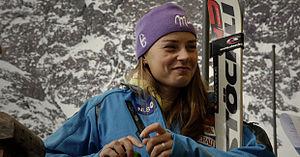
Stöckli Swiss Sports est une entreprise suisse, active dans la fabrication de matériel sportif et de ski.